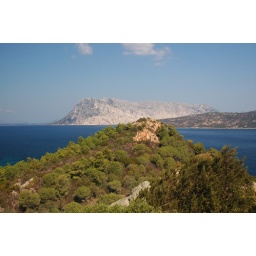
That big rock in the ocean near San Teodoro